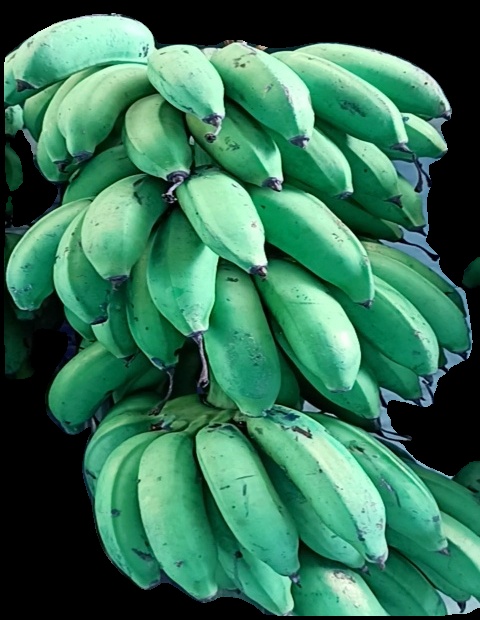
Variety: rasbale
Grade: grade2